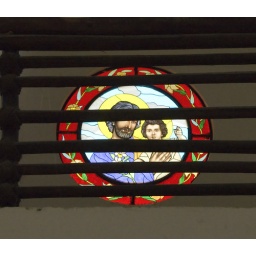
Stained glass window in an open air church in the city of Peurto Morales